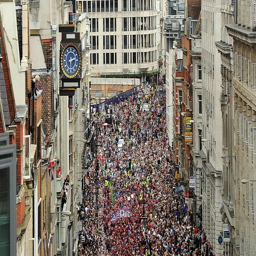
the victory parade passes through the crowds lining .